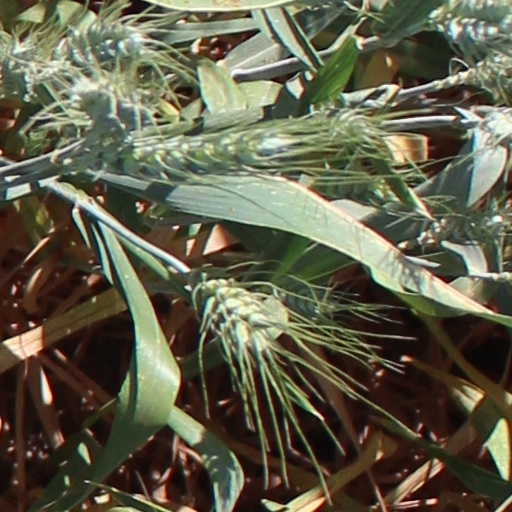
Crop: wheat